South Philly Jam

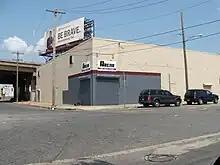
The ECW Arena.

South Philly Jam was a professional wrestling live event produced by Extreme Championship Wrestling (ECW) on October 7, 1995. The event was held in the ECW Arena in Philadelphia, Pennsylvania in the United States.